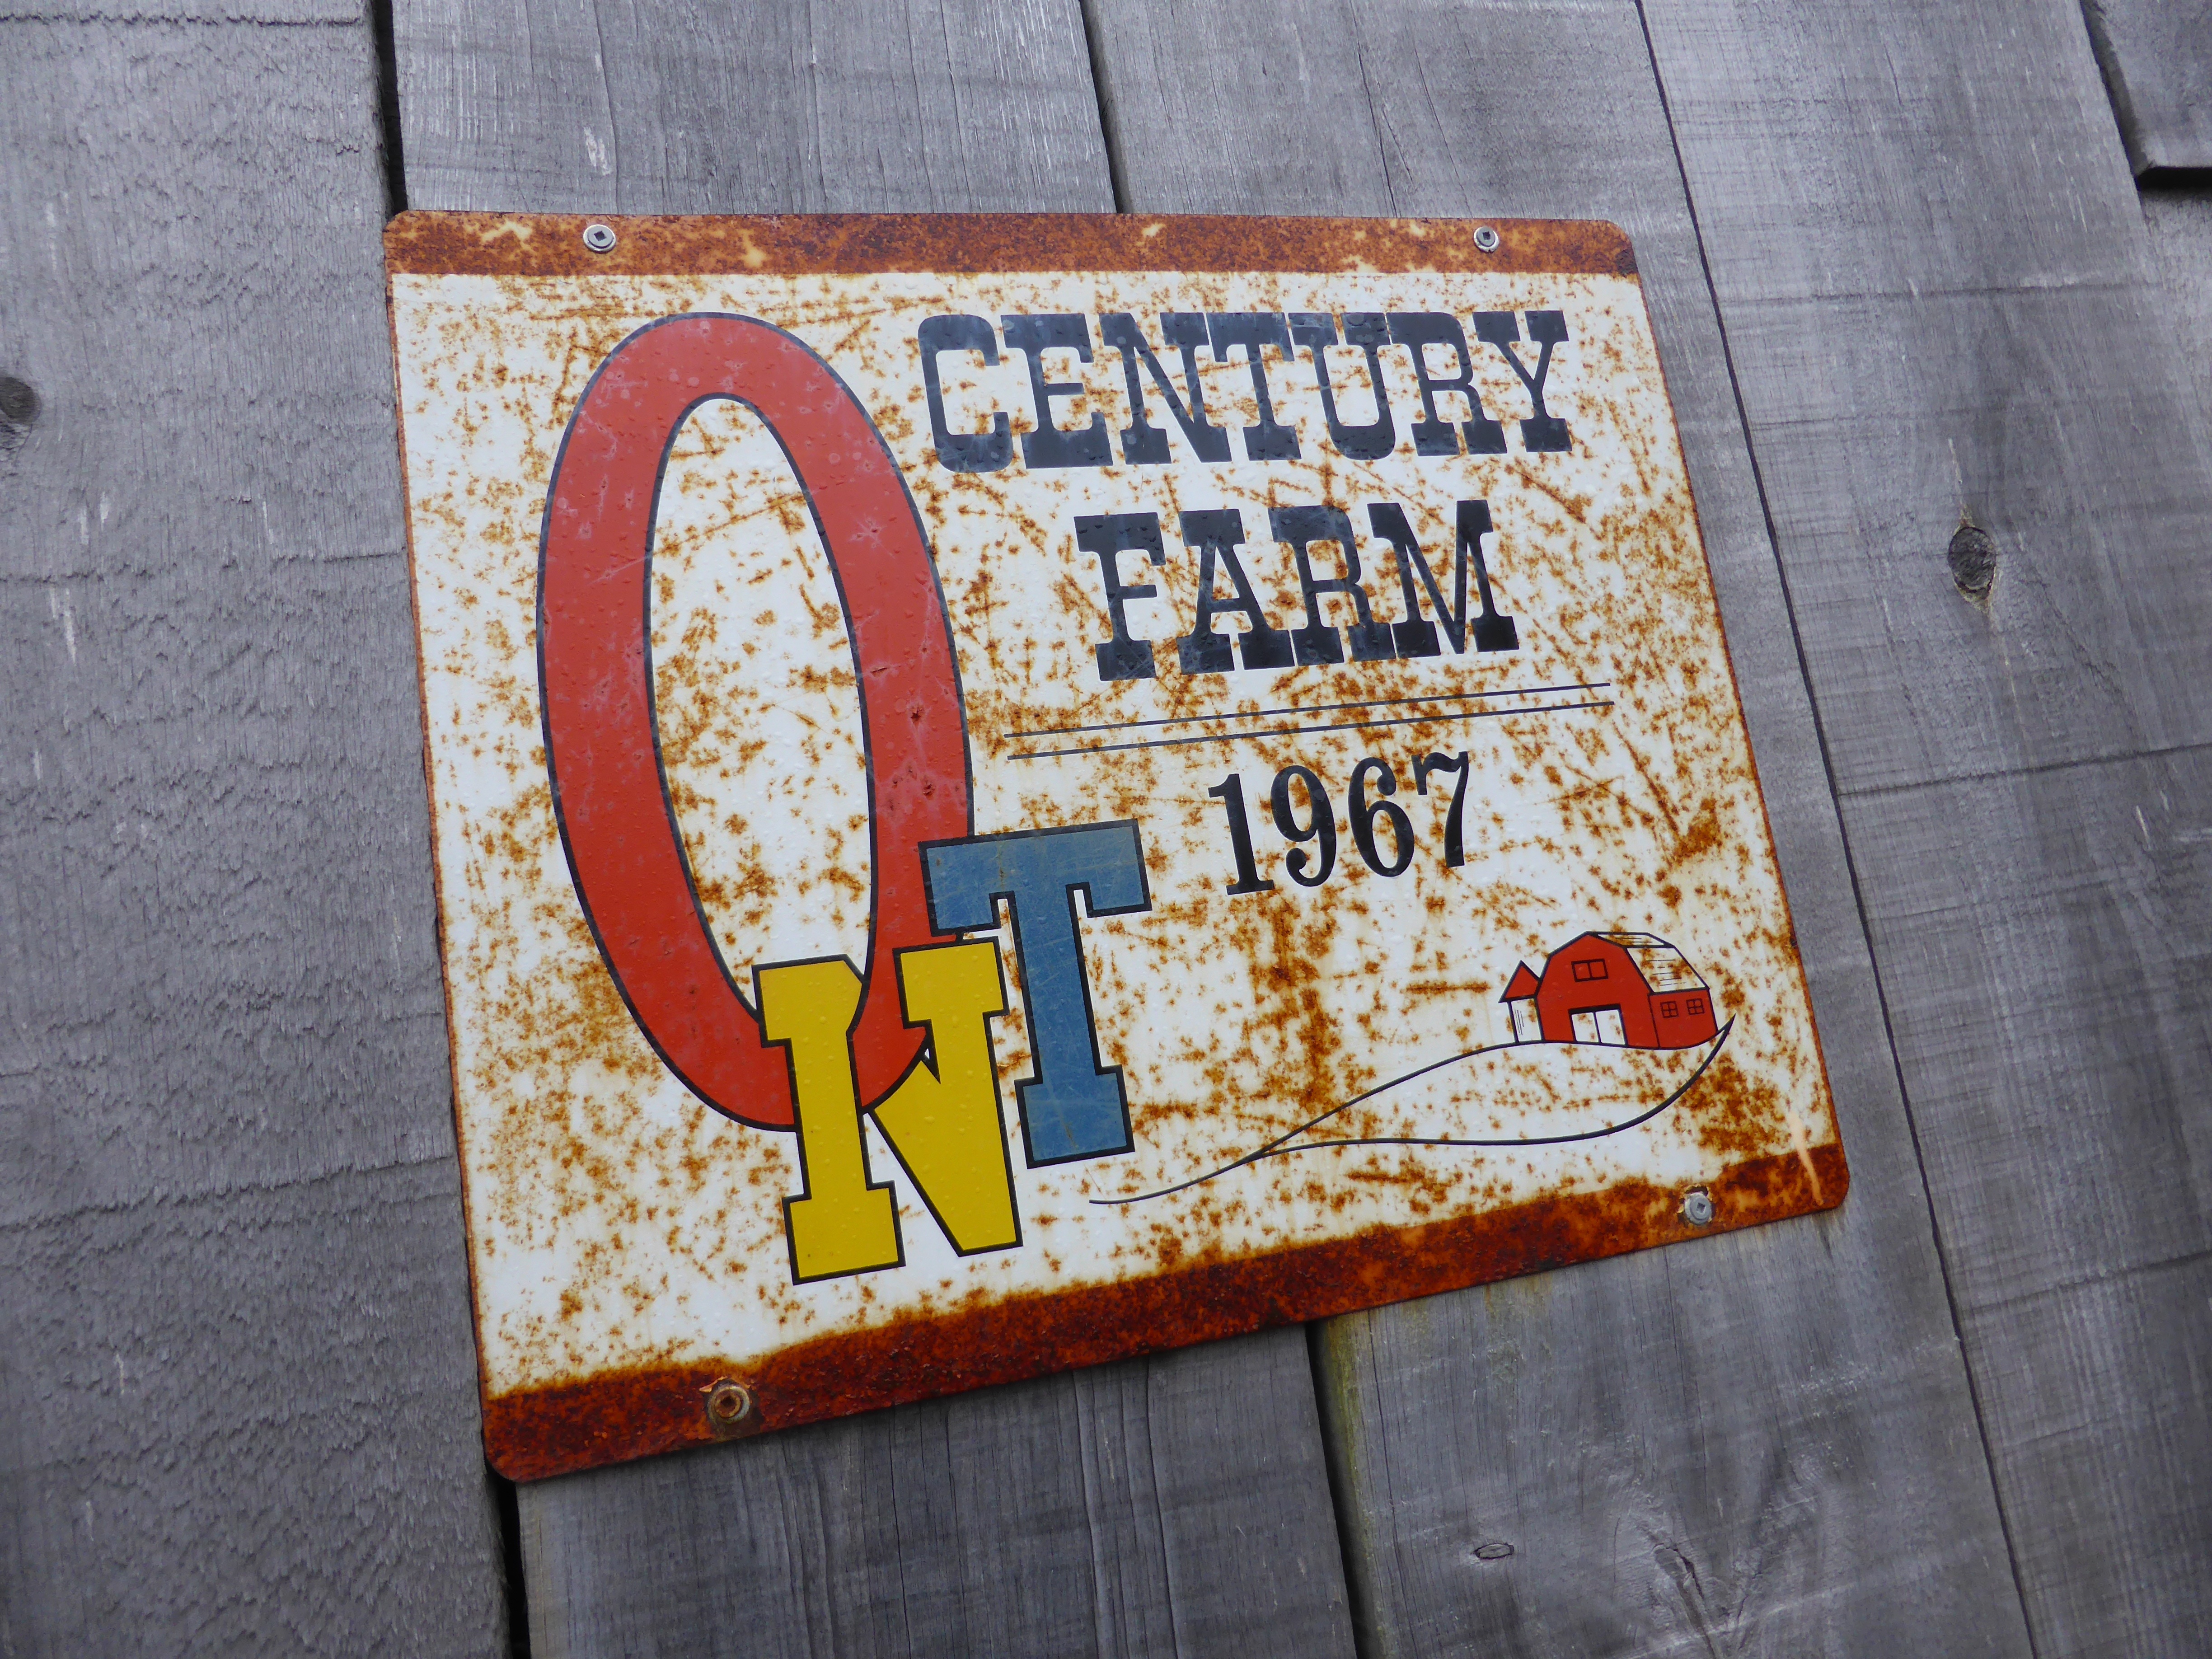
vintage, antique, number, wall, sign, art, rusty, ontario, 1967, shape, barn board, century farm